London Underground ticketing

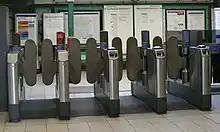
London Underground automated faregates, West Kensington station "(January 2007)"

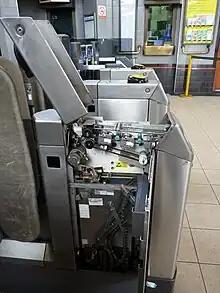
A faregate at Bounds Green station with the cover open, showing the mechanism inside

Contactless Visa, Maestro, MasterCard and American Express debit and credit bank cards, as well as contactless enabled smartphones and smartwatches using Apple Pay and Android Pay are accepted for travel on London Underground, London Overground, Docklands Light Rail, most National Rail, London Tramlink and Bus services.